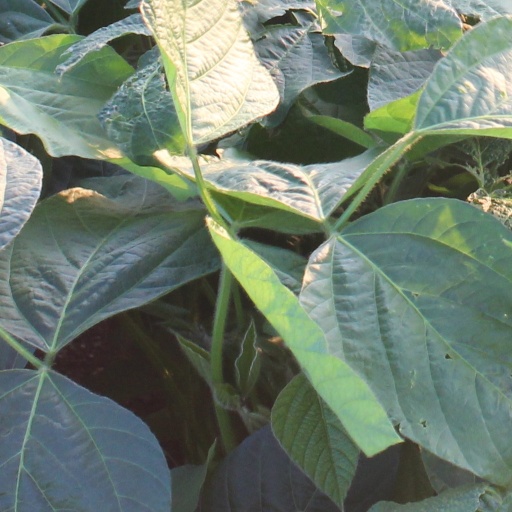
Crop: soybean